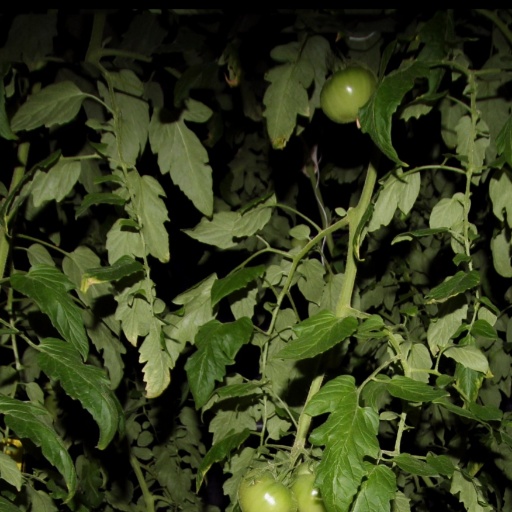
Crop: tomato